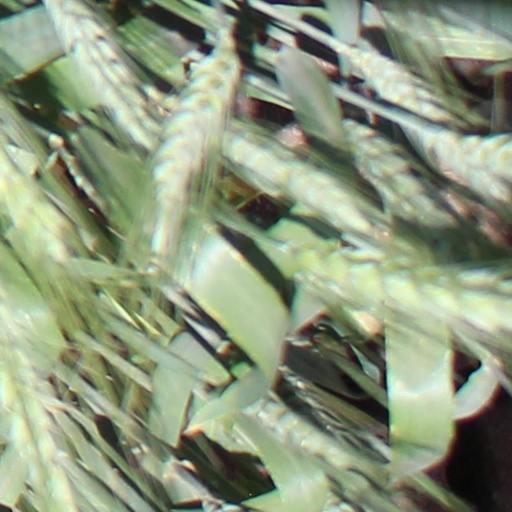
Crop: wheat